Self-portrait by Judith Leyster

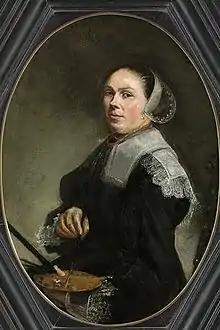
Self-portrait around 1653

For women during this time, being a painter was unusual. Judith Leyster, however, was a working artist at the age of eighteen. She became the first successful woman painter in the Netherlands during the height of Dutch art, known as the Dutch Golden Age. She taught students while running her own workshop and selling her works. Leyster specialized in genre scenes, along with portraits and still lives. She would sign her paintings with a star because her last name translated to "leading star". Leyster was also the first woman member of the Haarlem painters' guild which was dominated by men. After her death, her artistic reputation became nonexistent and this painting was misattributed to Frans Hals.